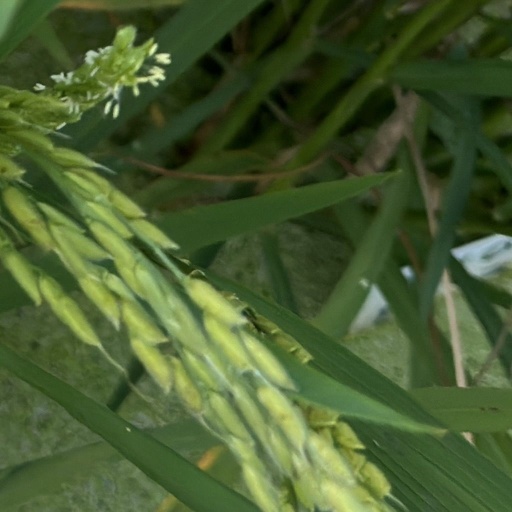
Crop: rice